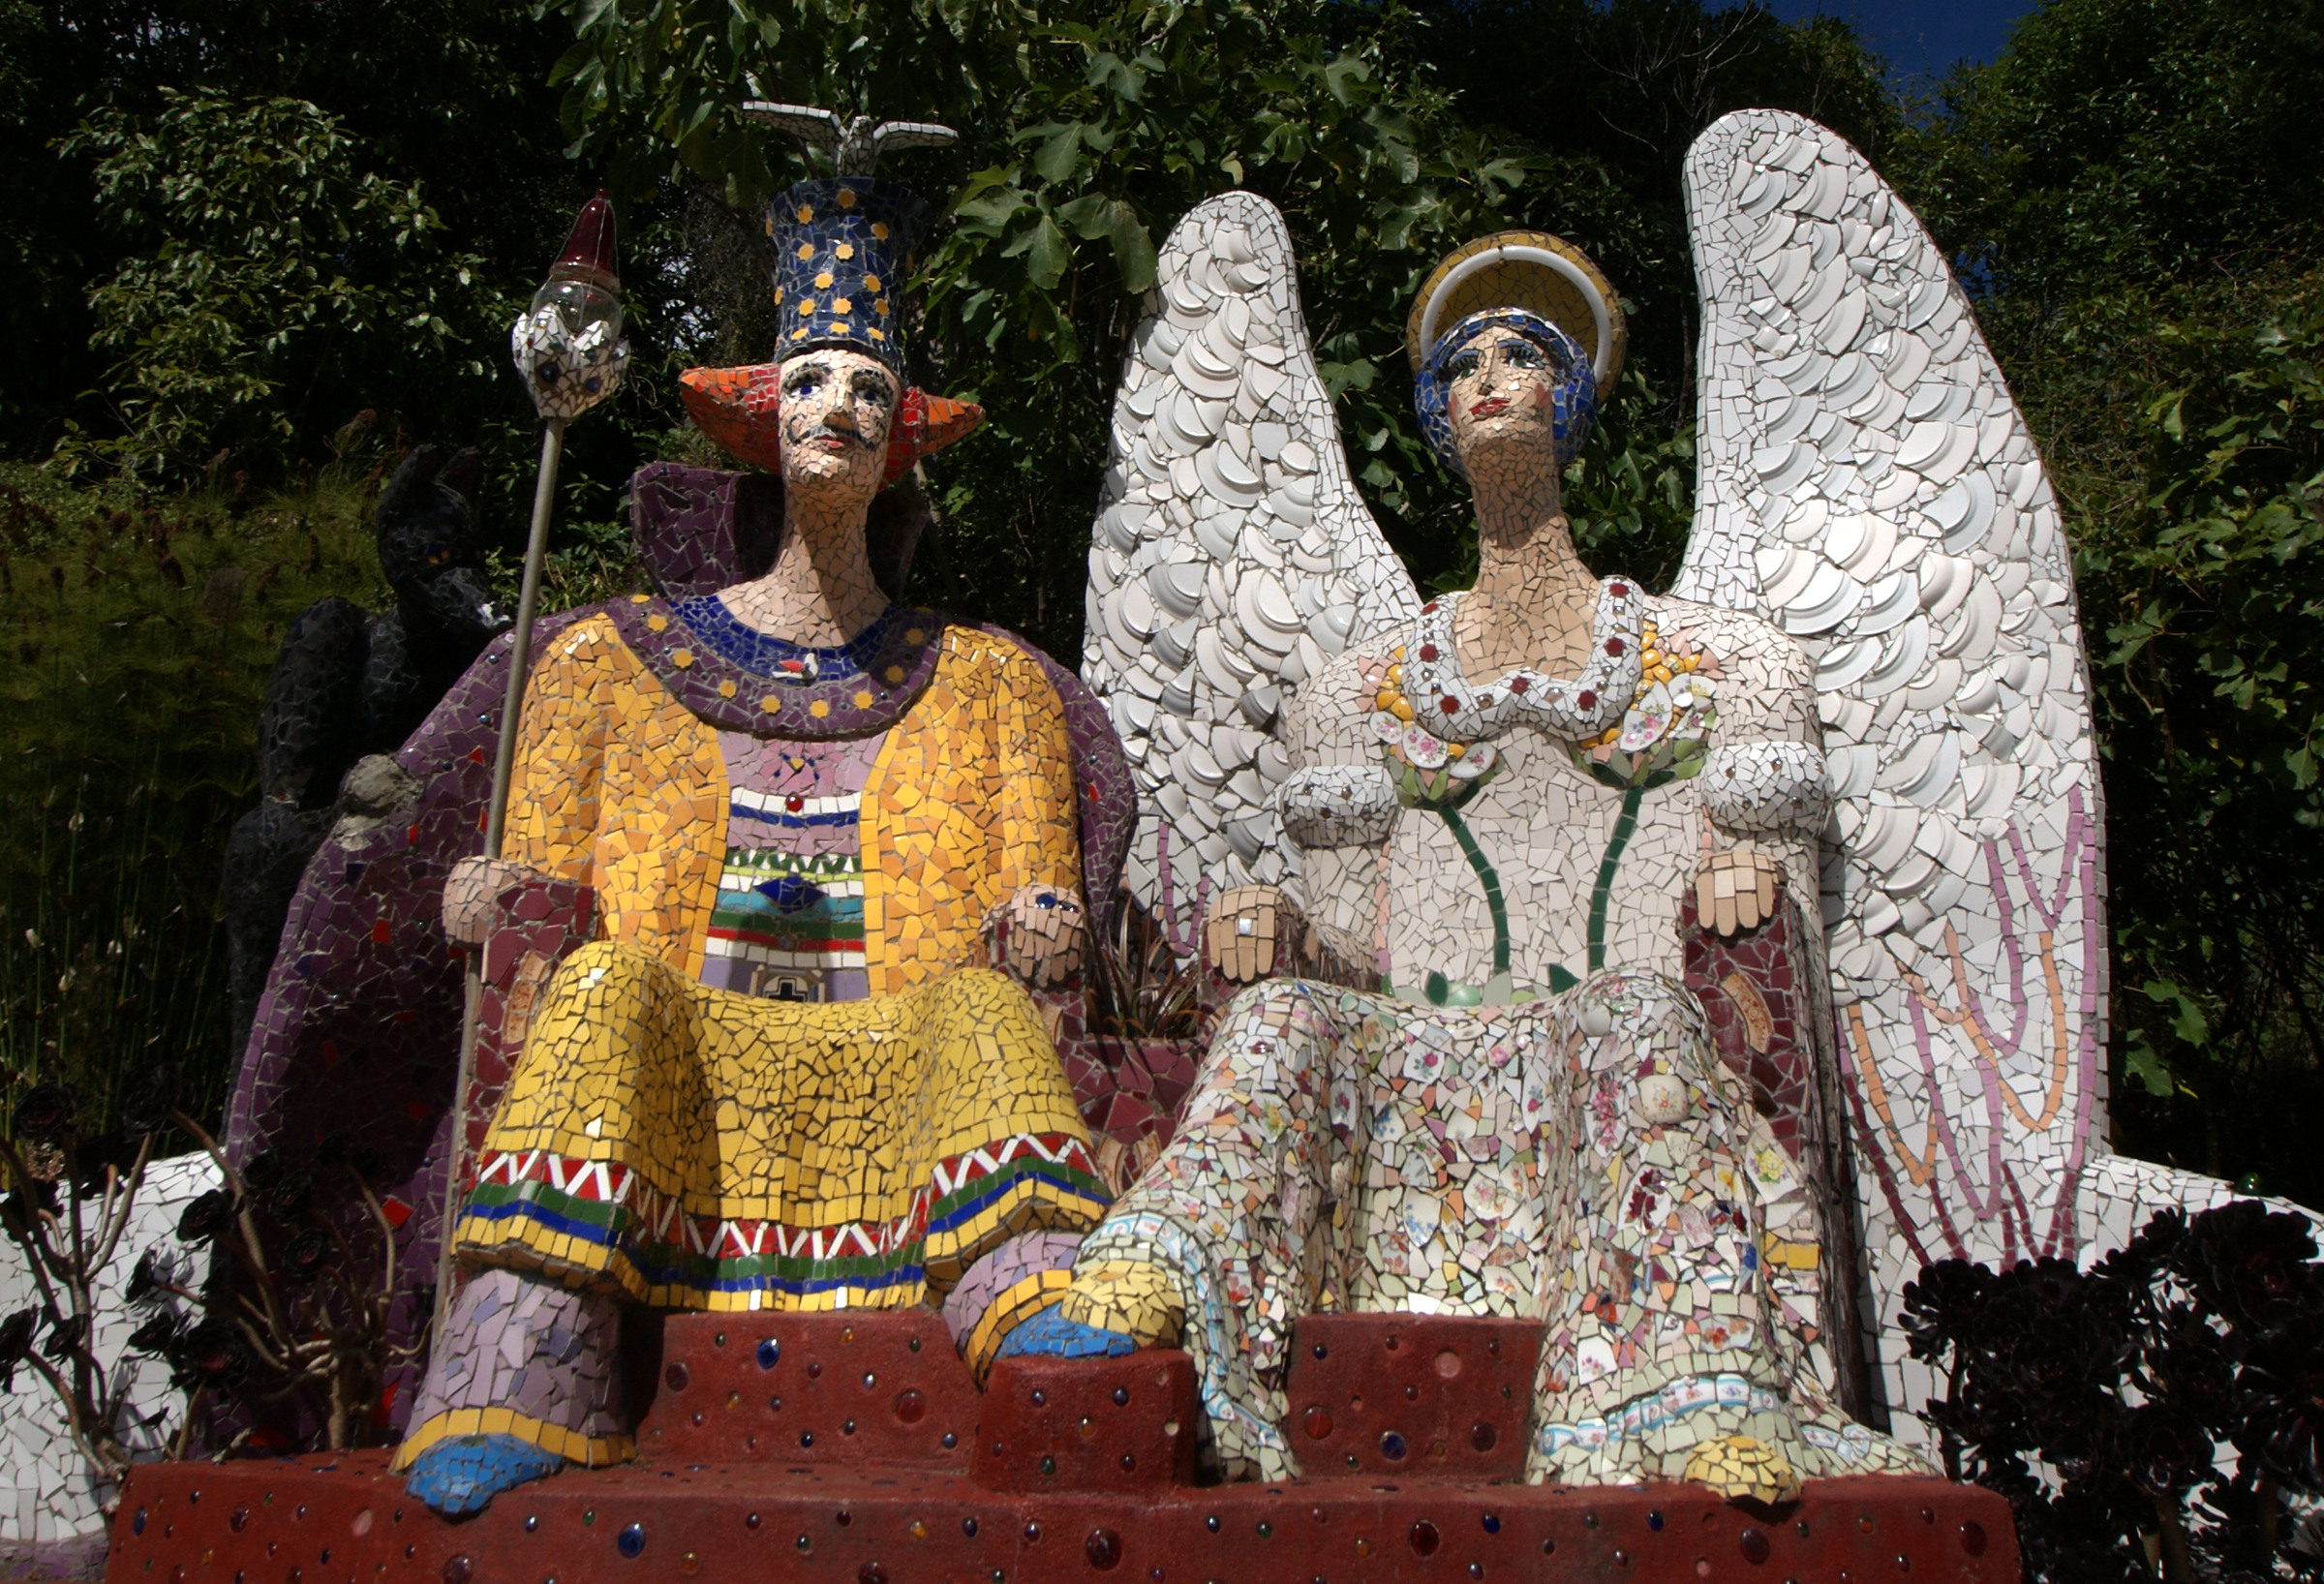
monument, statue, religion, garden, sculpture, art, temple, newzealand, mosaic, shrine, tradition, gardenart, akaroafrench, gaintshouseakaroa, lintonhouseakaroa, gardenandgallery, terracedgardens, sculpturesandmosaics, giantseriesartwork, josiemartin, staturesakaroa, sculpturesgardengarden, connection, middle ages, mythology, hindu temple